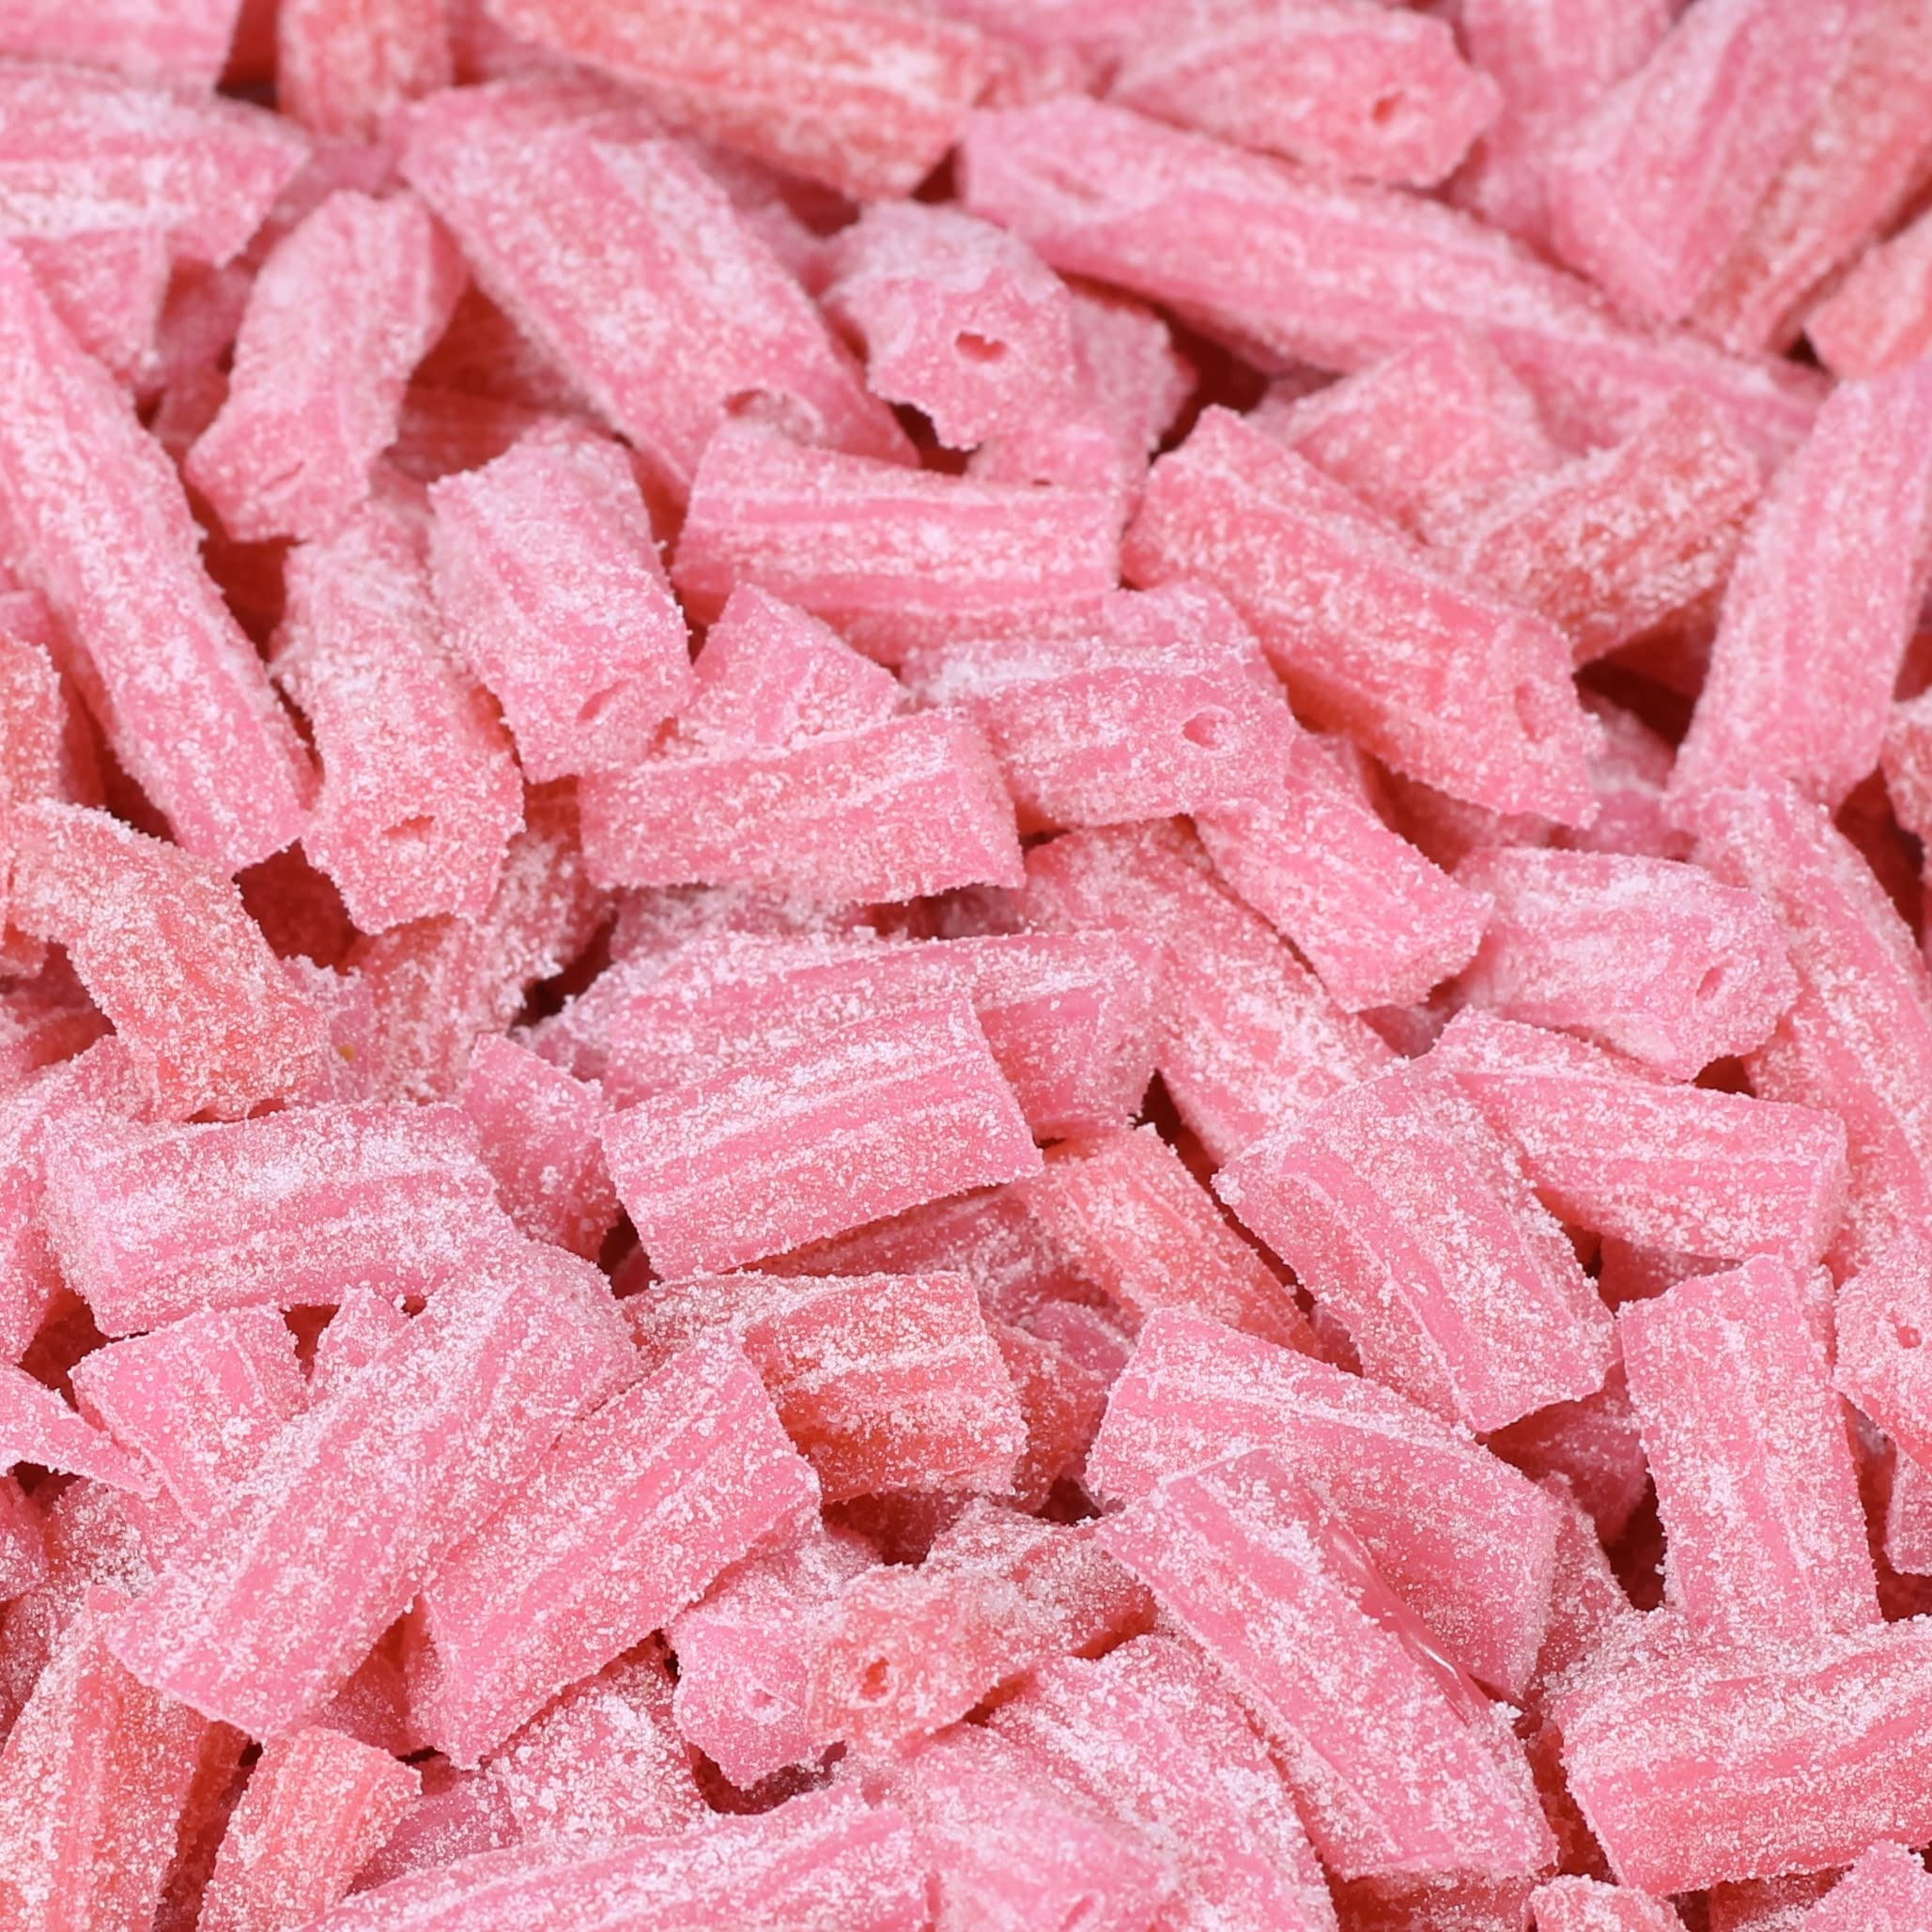
Item Name: Sweet & Sour Pink Lemonade Licorice Bits by Its Delish, 2 lbs Bulk Bag - Original Style Chewy Lemonade Candy Twists – Great Gifts Party Sweets – Made in USA, Vegan, Kosher
Bullet Point 1: Delicious Sweet and Sour Chewy Pink Lemonade Licorice Bits
Bullet Point 2: Value Size Two Pound ( 32 Oz) bulk sealed bag
Bullet Point 3: Mouthwatering delight to get your party going
Bullet Point 4: Perfect treat for home, office, travel and any occasion
Bullet Point 5: Certified Kosher OU Made in the USA
Product Description: <p><strong>Sour Pink Lemonade Licorice Bits by Its Delish, 2 lbs Bulk Bag</strong></p><p>Get these delicious sweet and sour Pink Lemonade licorice bits.</p><p><strong>About Its Delish!</strong></p><p>It's Delish was established in 1992 and is located in North Hollywood, California. It's Delish is a food manufacturer and distributor who produces over 500 gourmet food products including licorice, sour belts, taffies, caramels, Jordan almonds, chocolates, nuts, fruits, trail mixes, spices, and the spice blends. It's Delish also produces organics and all natural products. We give you the opportunity to order from the factory direct!</p><p>It’s Delish! prides itself on the four pillars that are at the foundation of everything we do.</p><p><strong>Innovation Quality Value Service</strong></p>
Value: 16.0
Unit: Ounce

Price: 19.99